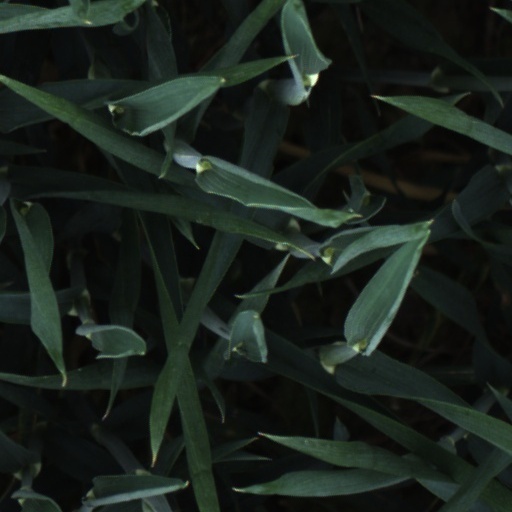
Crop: wheat